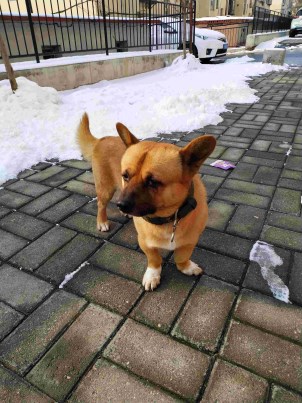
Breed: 3336-n000121-chinese_rural_dog